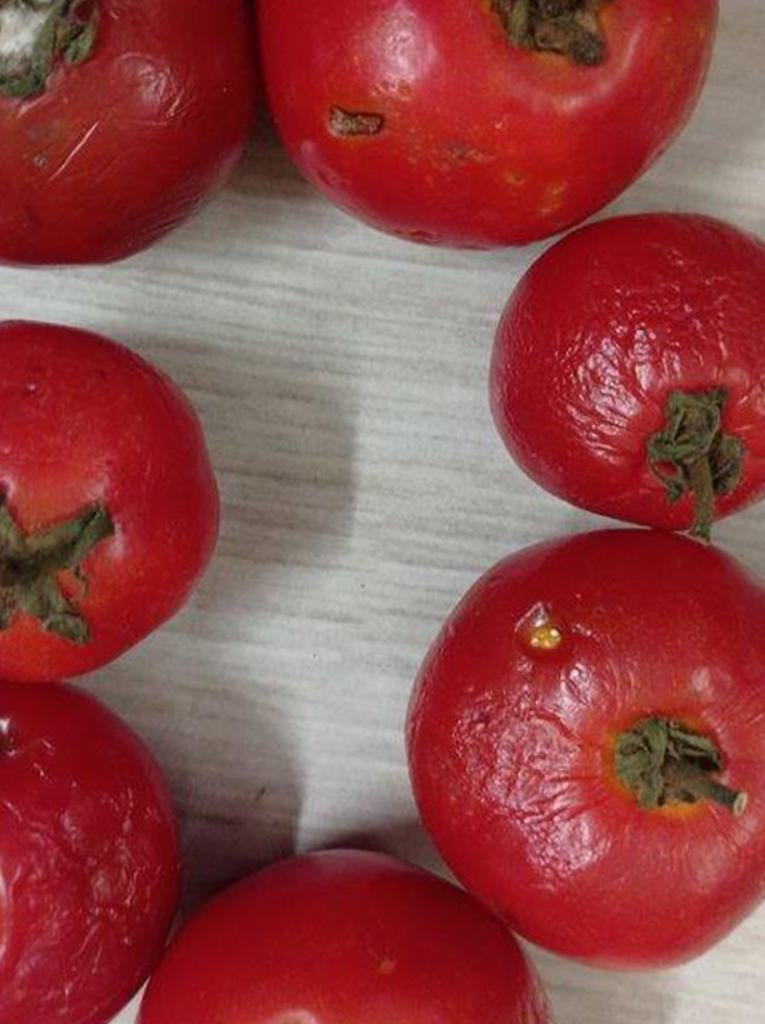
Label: Rotten